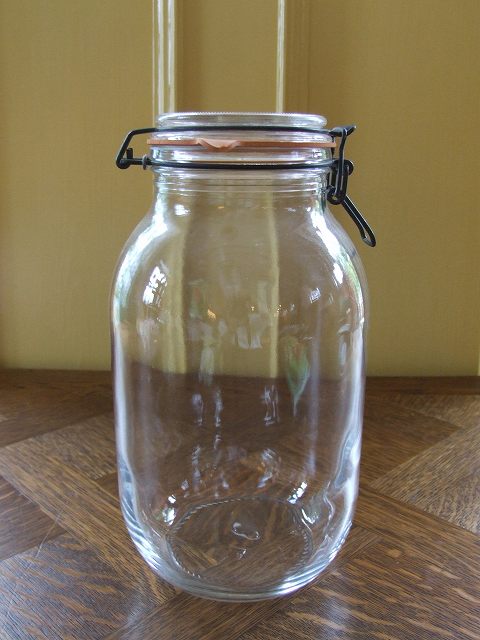
Waste category: glass